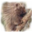
Label: porcupine